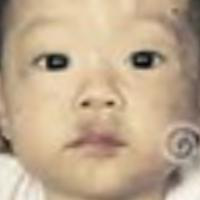
Age group: age 01-10